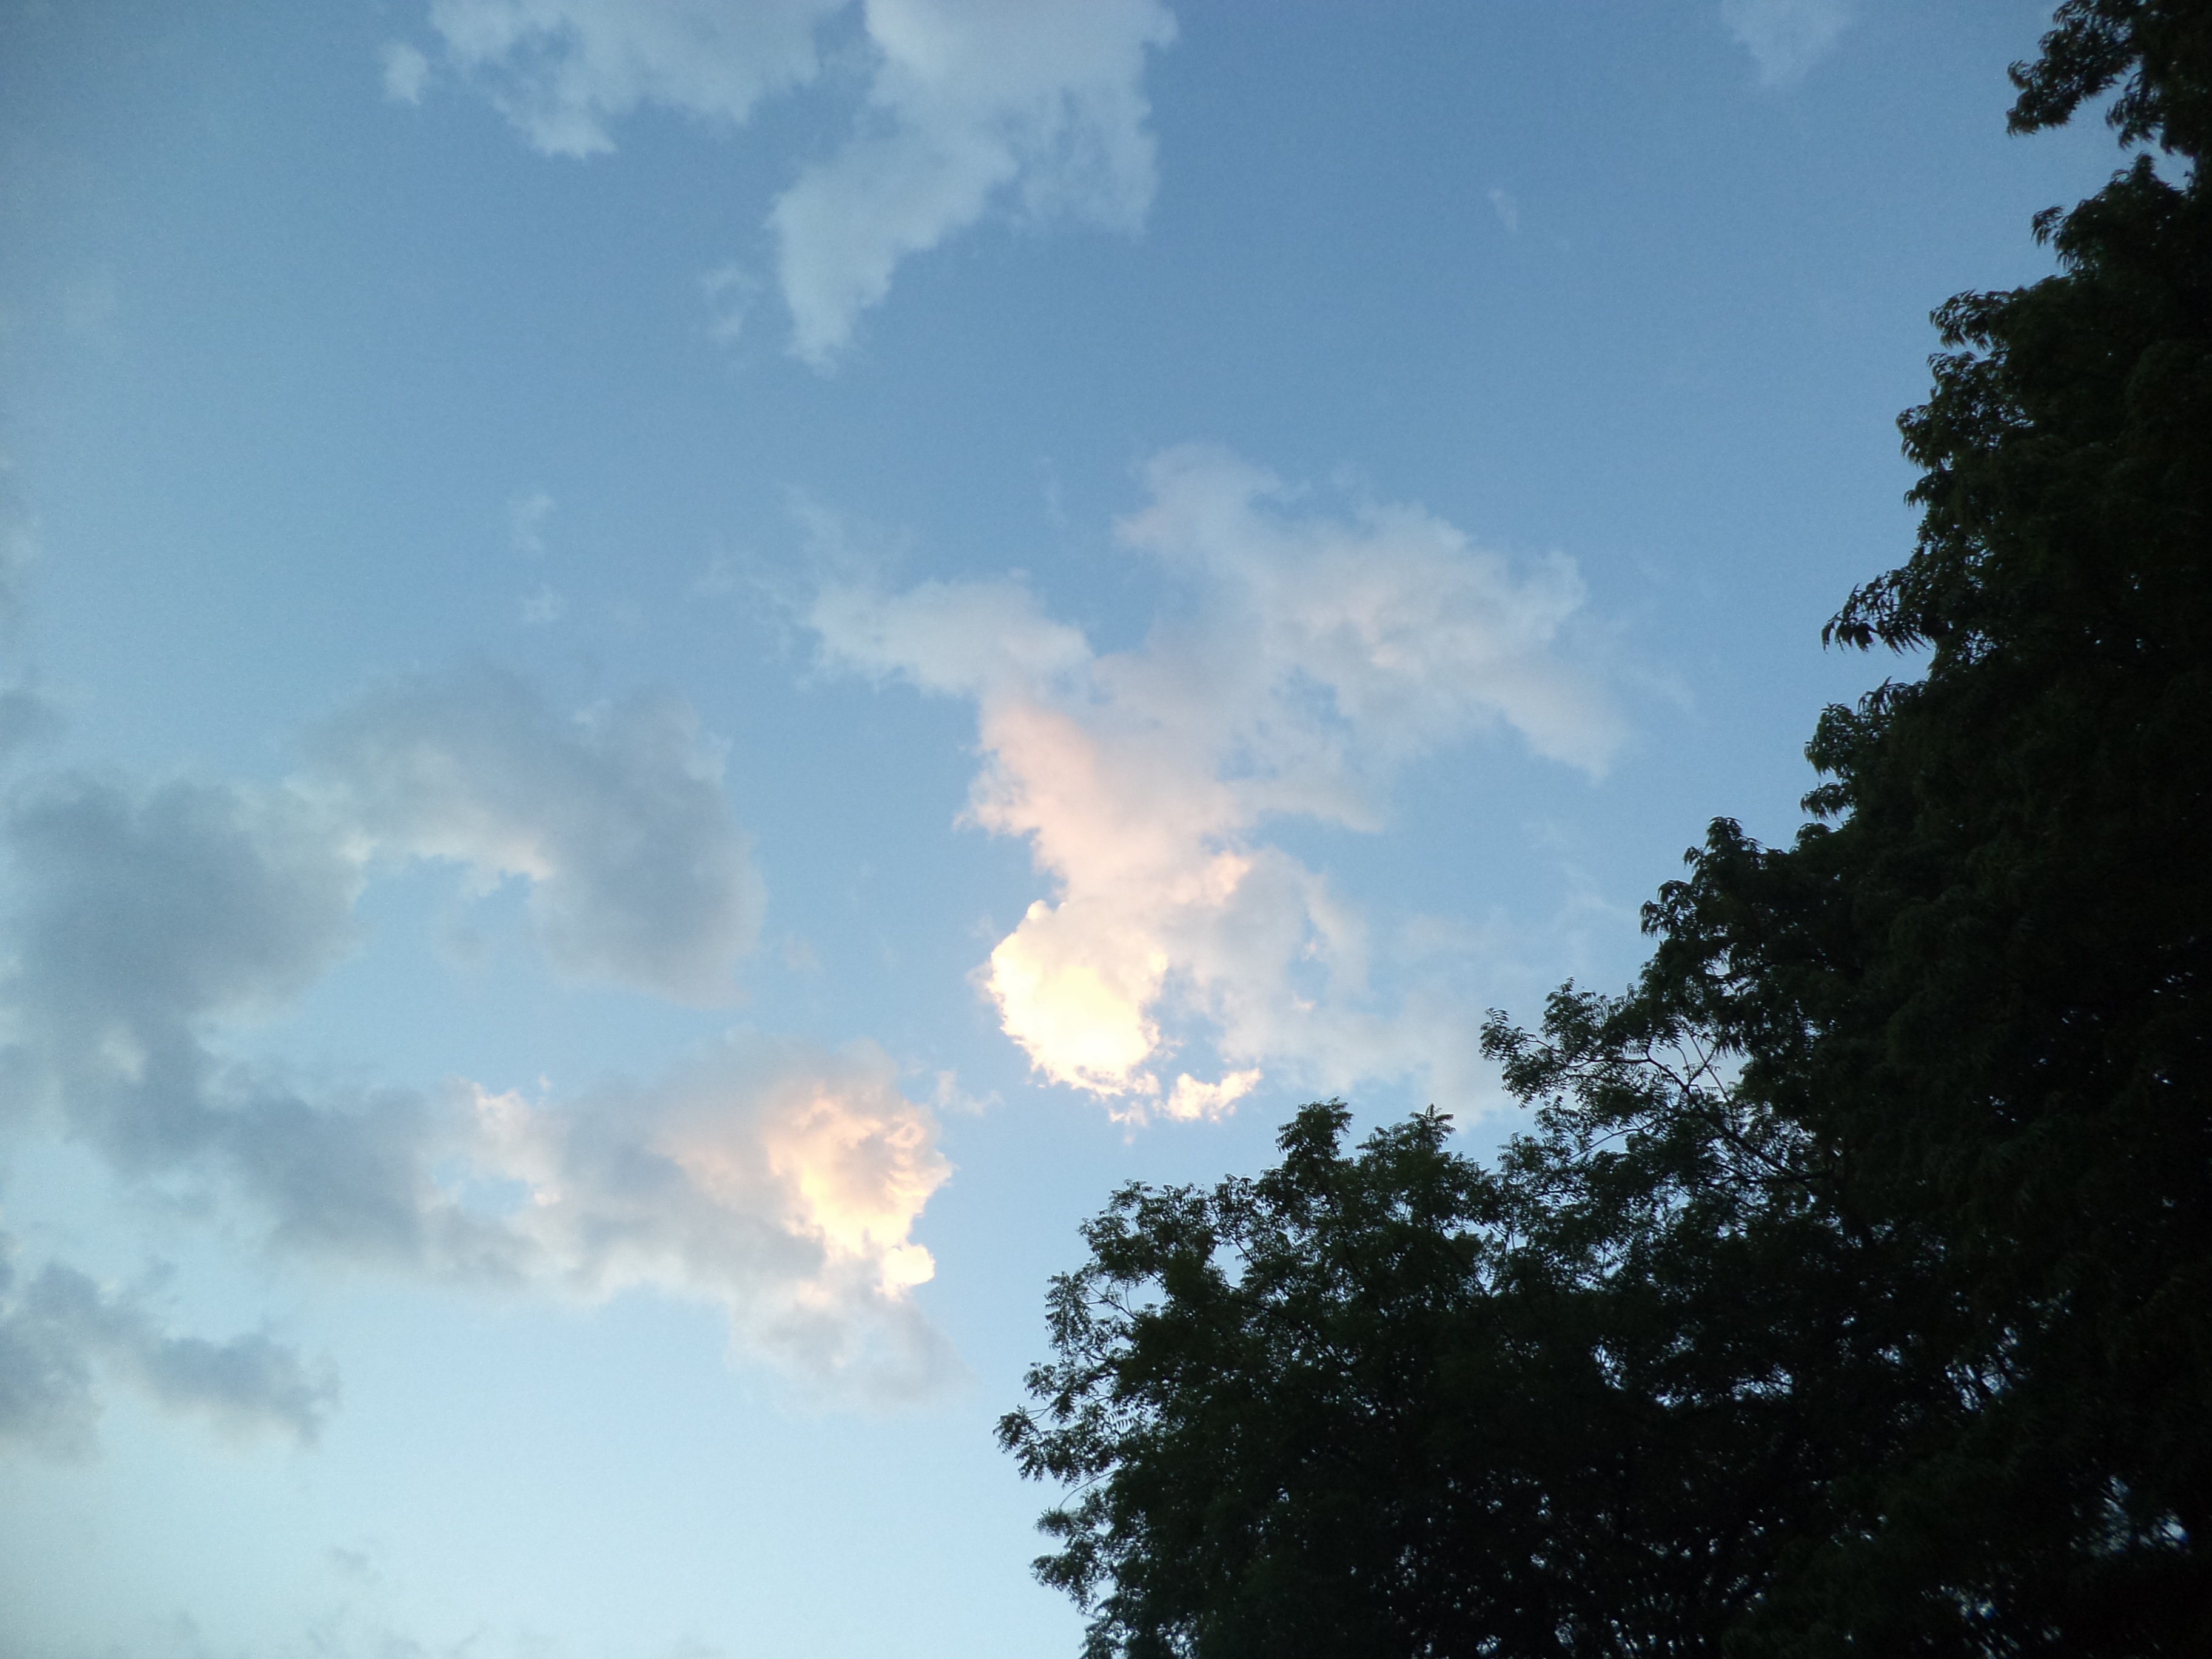
tree, cloud, sky, sunlight, atmosphere, daytime, cumulus, meteorological phenomenon, atmosphere of earth